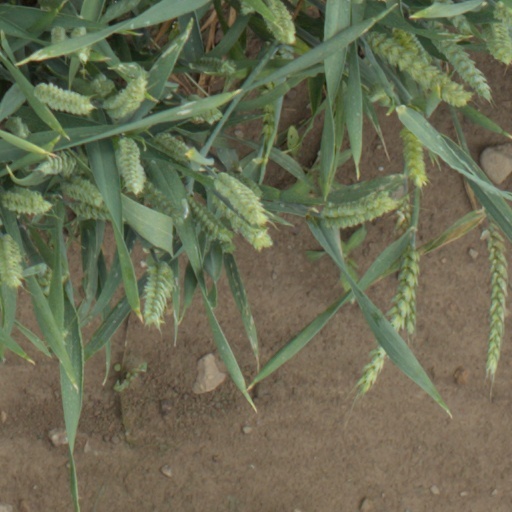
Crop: wheat